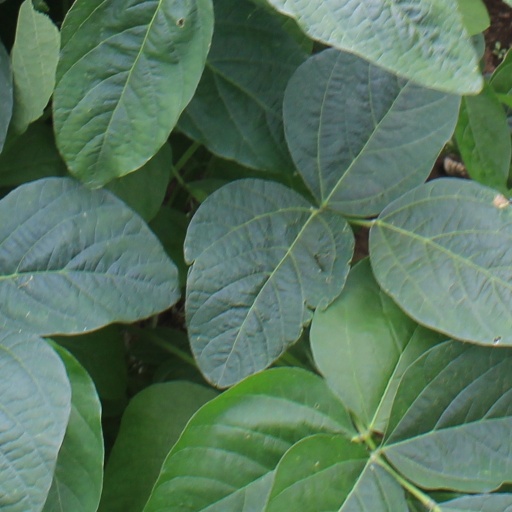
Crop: soybean